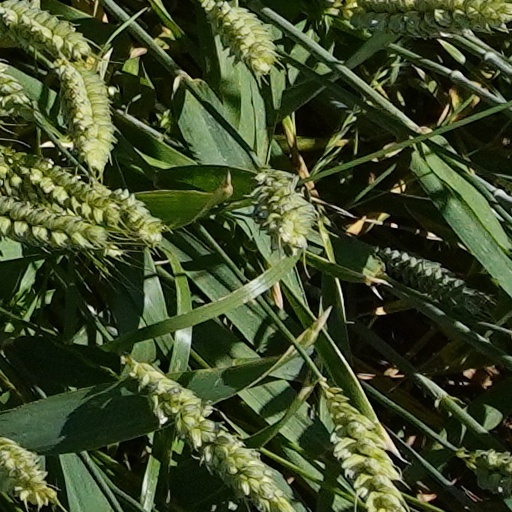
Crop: wheat